V. Srinivas Goud

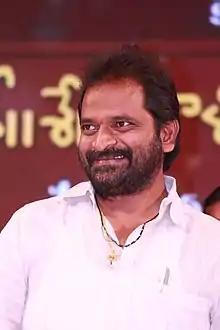
Goud in 2019

Virusanolla Srinivas Goud (born 16 March 1969) is an Indian politician served as the Minister of Prohibition & Excise, Sports & Youth services, Tourism & Culture and Archaeology of Telangana state. He represented Mahbubnagar constituency as an MLA in the Telangana Legislative Assembly from the Telangana Rashtra Samithi.